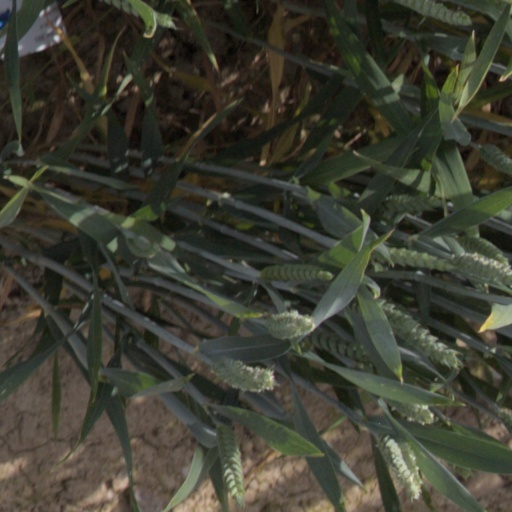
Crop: wheat